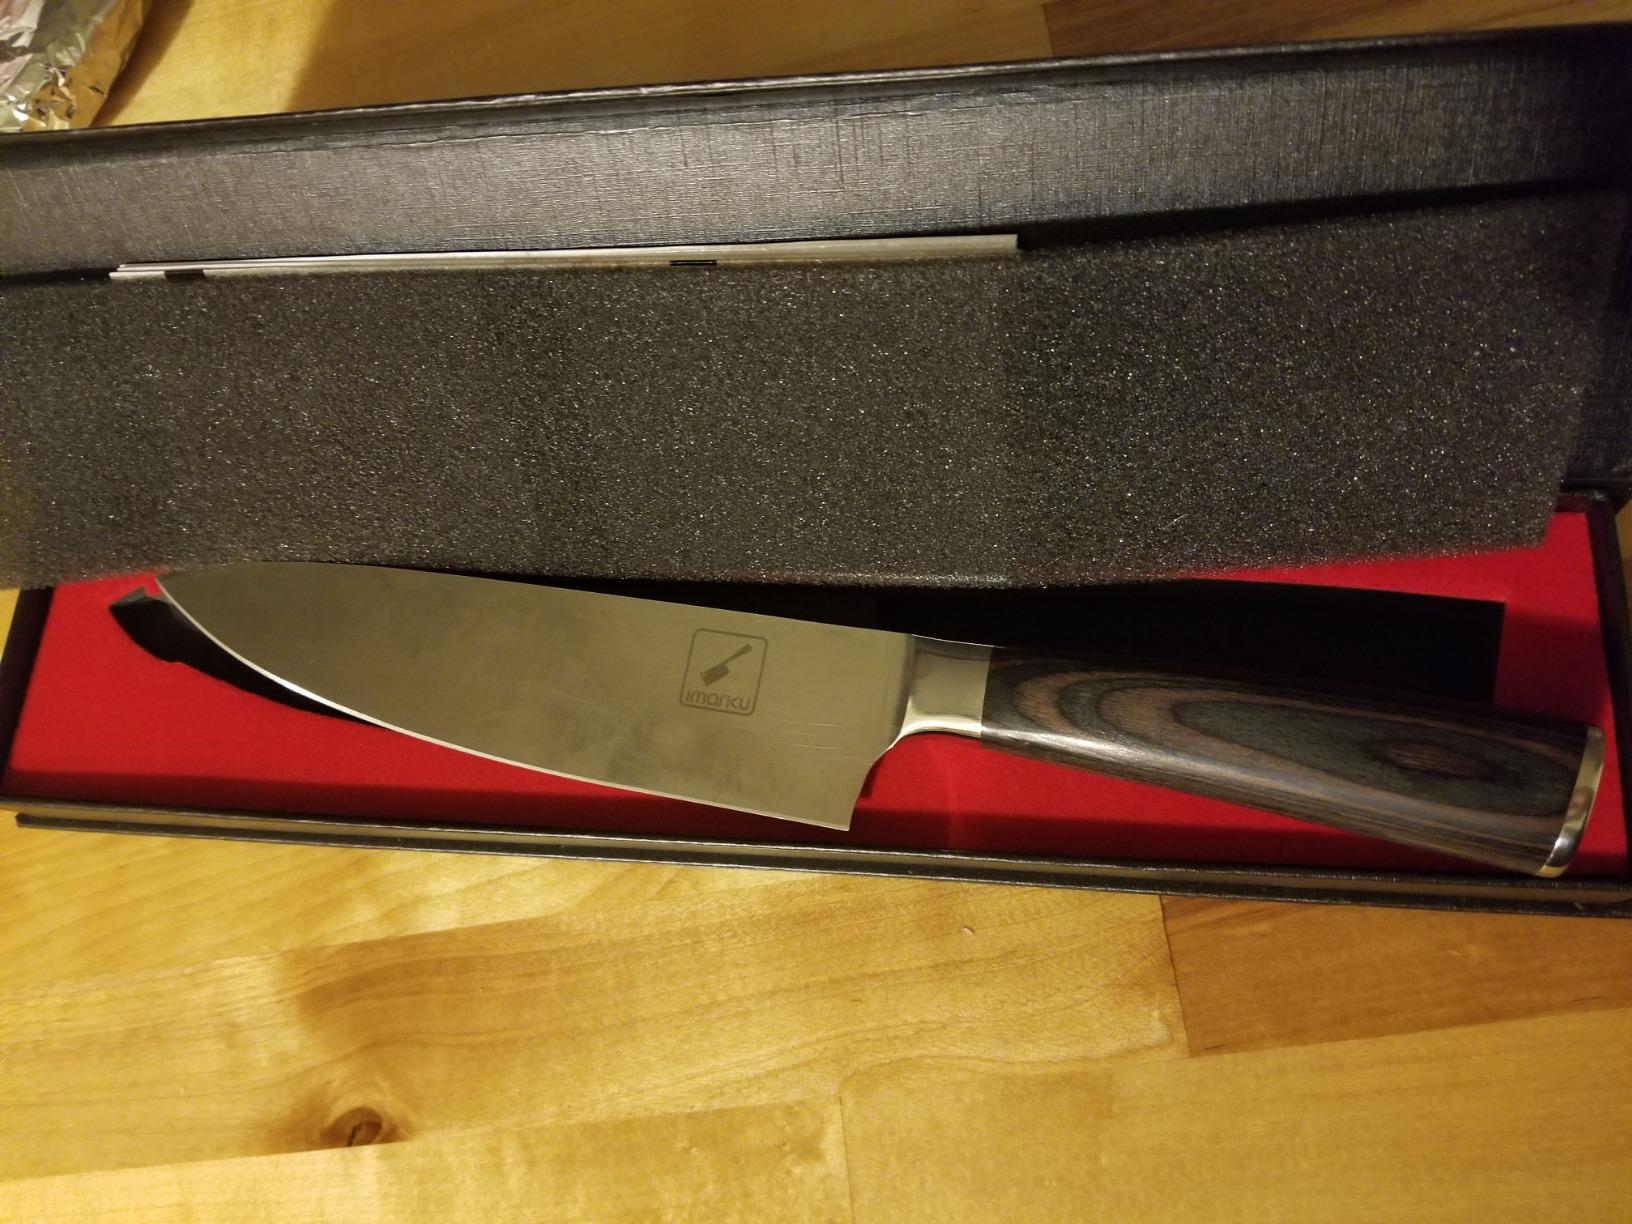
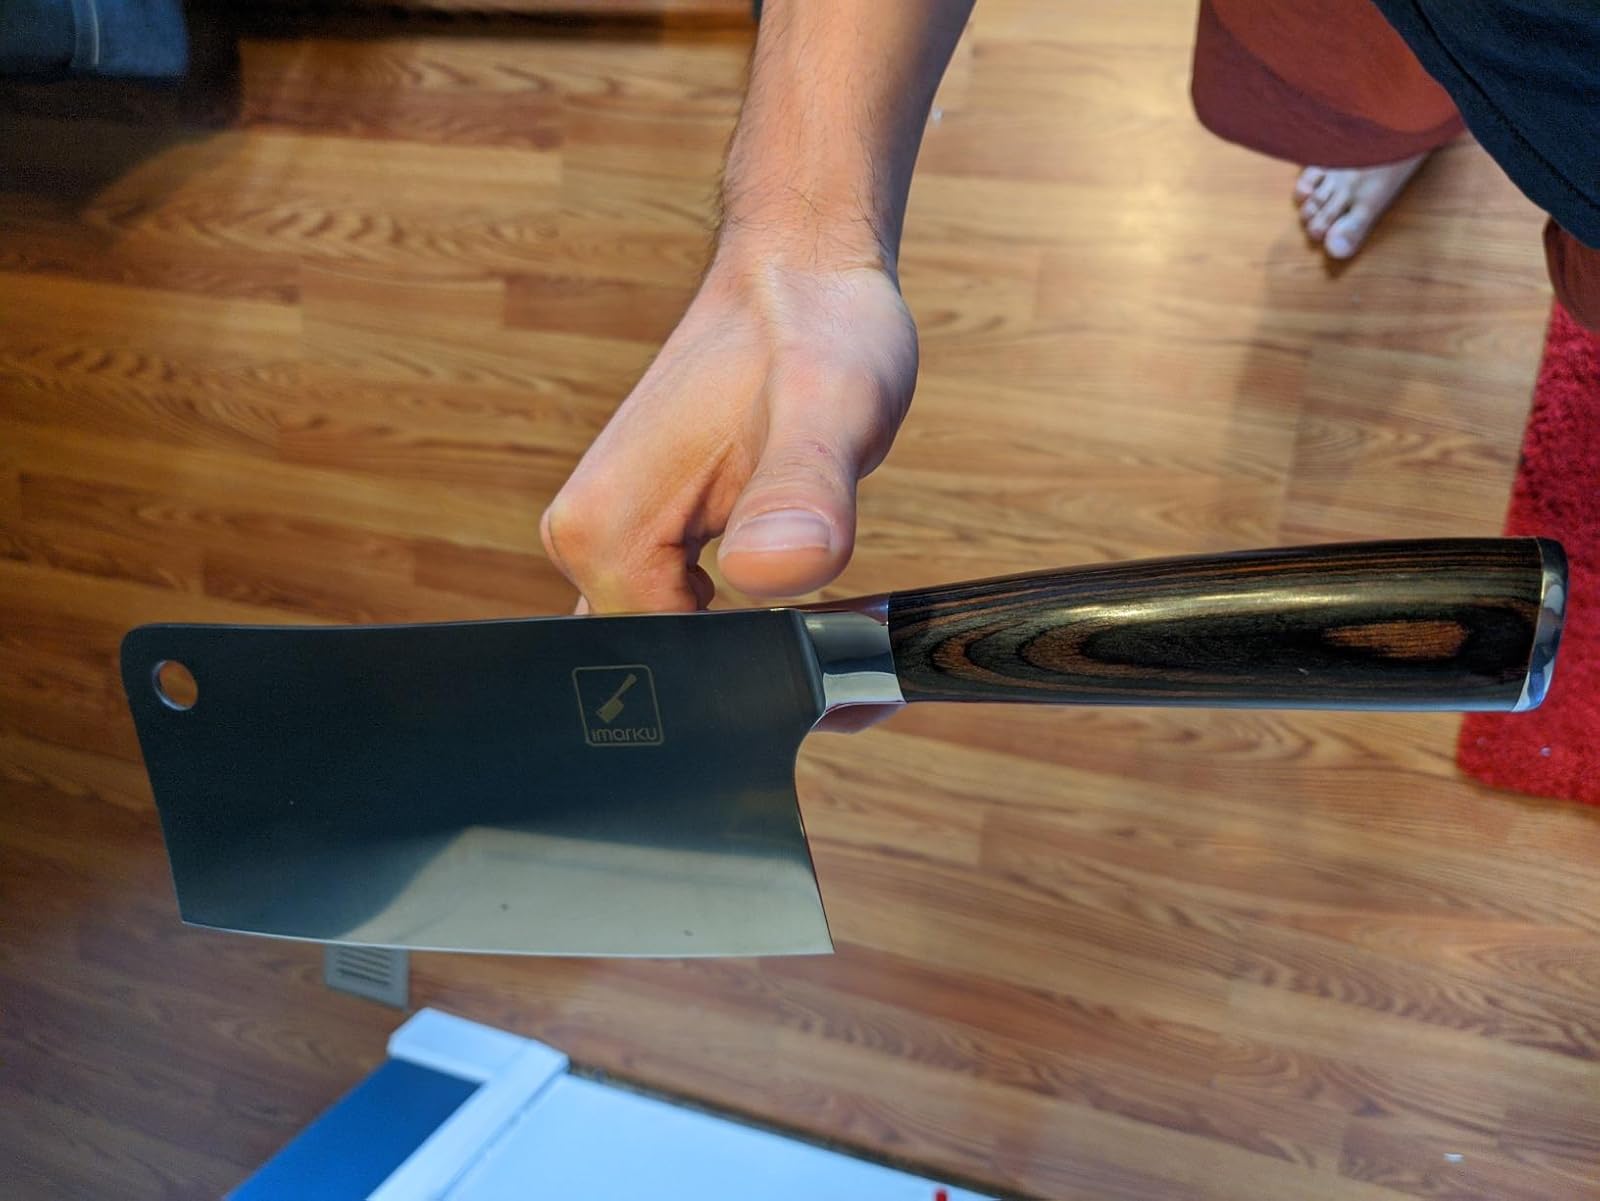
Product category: items_knife
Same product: no